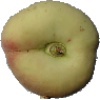
Label: Peach Flat 1